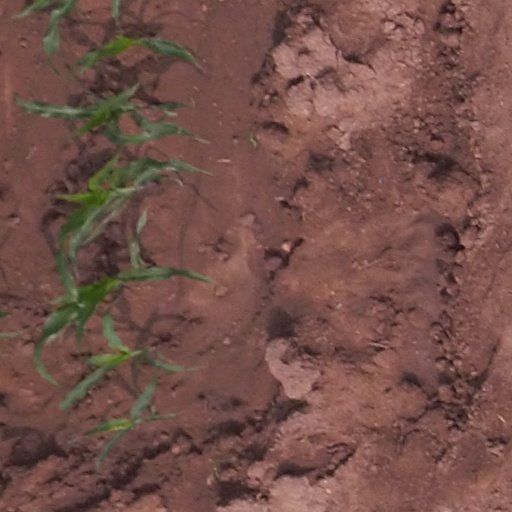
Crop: maize; corn